Guor Marial

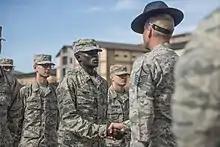
Maker receives an "Airman's Coin" at the Coin Ceremony February 1, 2018 outside the Pfingston Reception Center at Joint Base San Antonio-Lackland, Texas.

Guor Mading Maker (born 15 April 1984), also known as Guor Marial, is a South Sudanese Olympic track and field athlete. He is a Dinka tribesman.